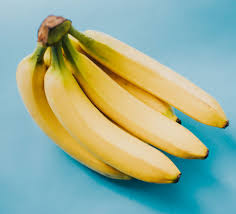
Label: trash